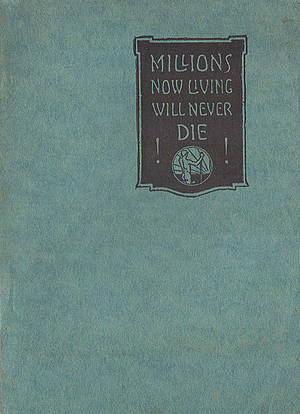
Joseph Franklin Rutherford, né le 8 novembre 1869 à Versailles au Missouri et mort le 8 janvier 1942 à San Diego en Californie, aussi connu sous le nom de Juge Rutherford, est le deuxième président de la Watch Tower Bible and Tract Society. Il joue un rôle primordial dans l'organisation et le développement doctrinal des Témoins de Jéhovah, groupe religieux dérivé du mouvement des Étudiants de la Bible, créé en 1881 par son prédécesseur Charles Taze Russell.